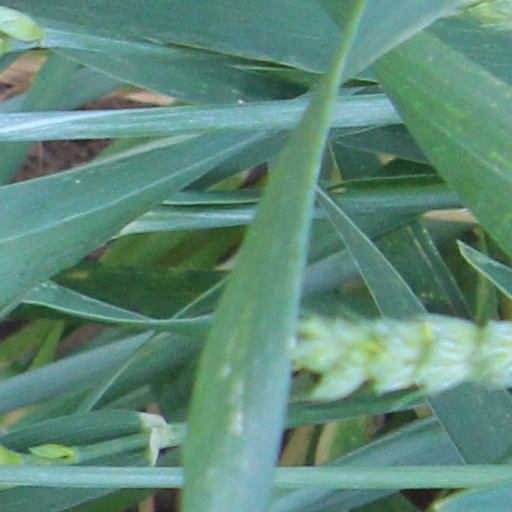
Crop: wheat